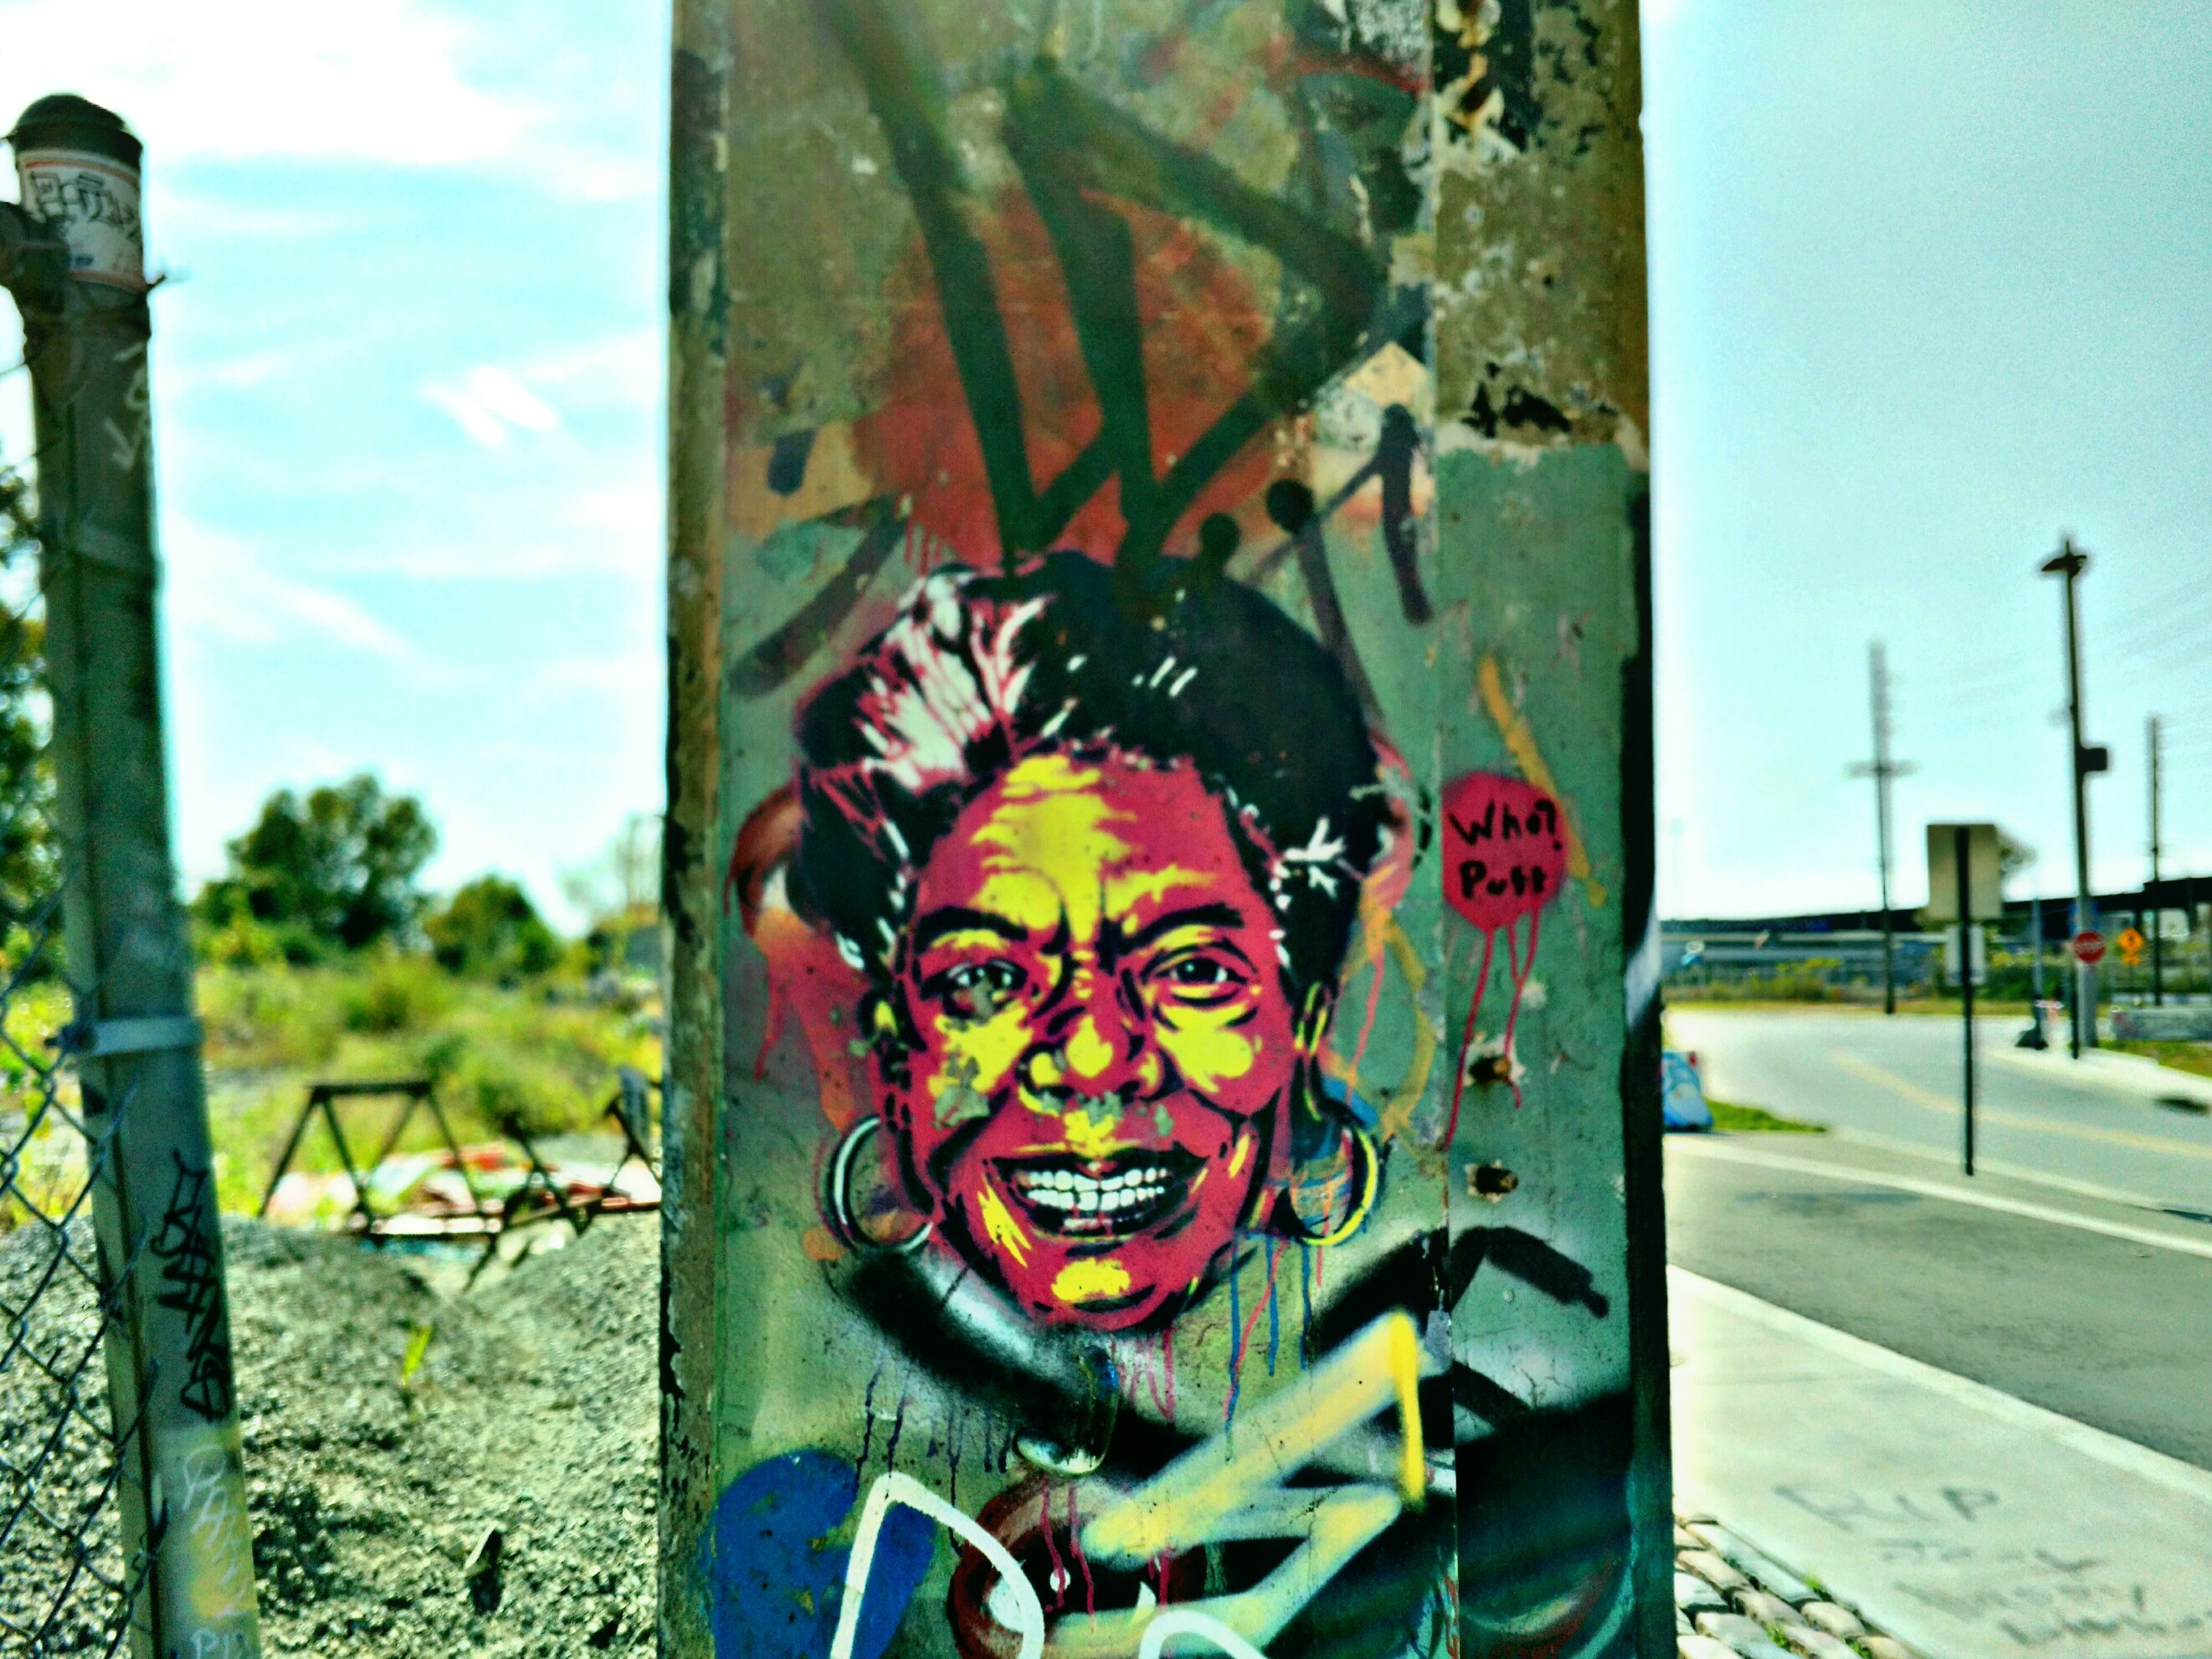
color, graffiti, street art, art, mural